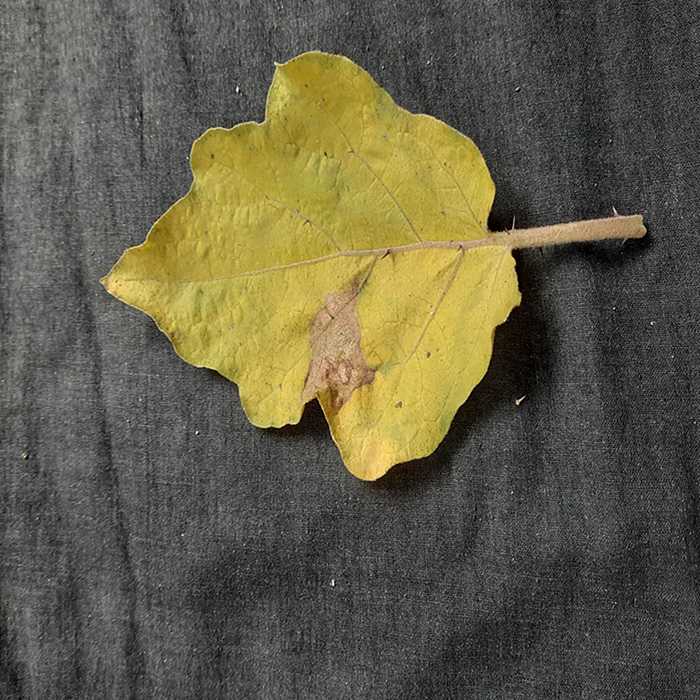
Plant: Eggplant
Label: Eggplant verticillium wilt